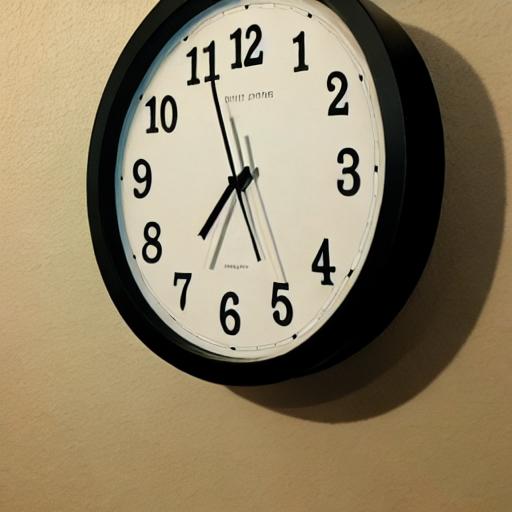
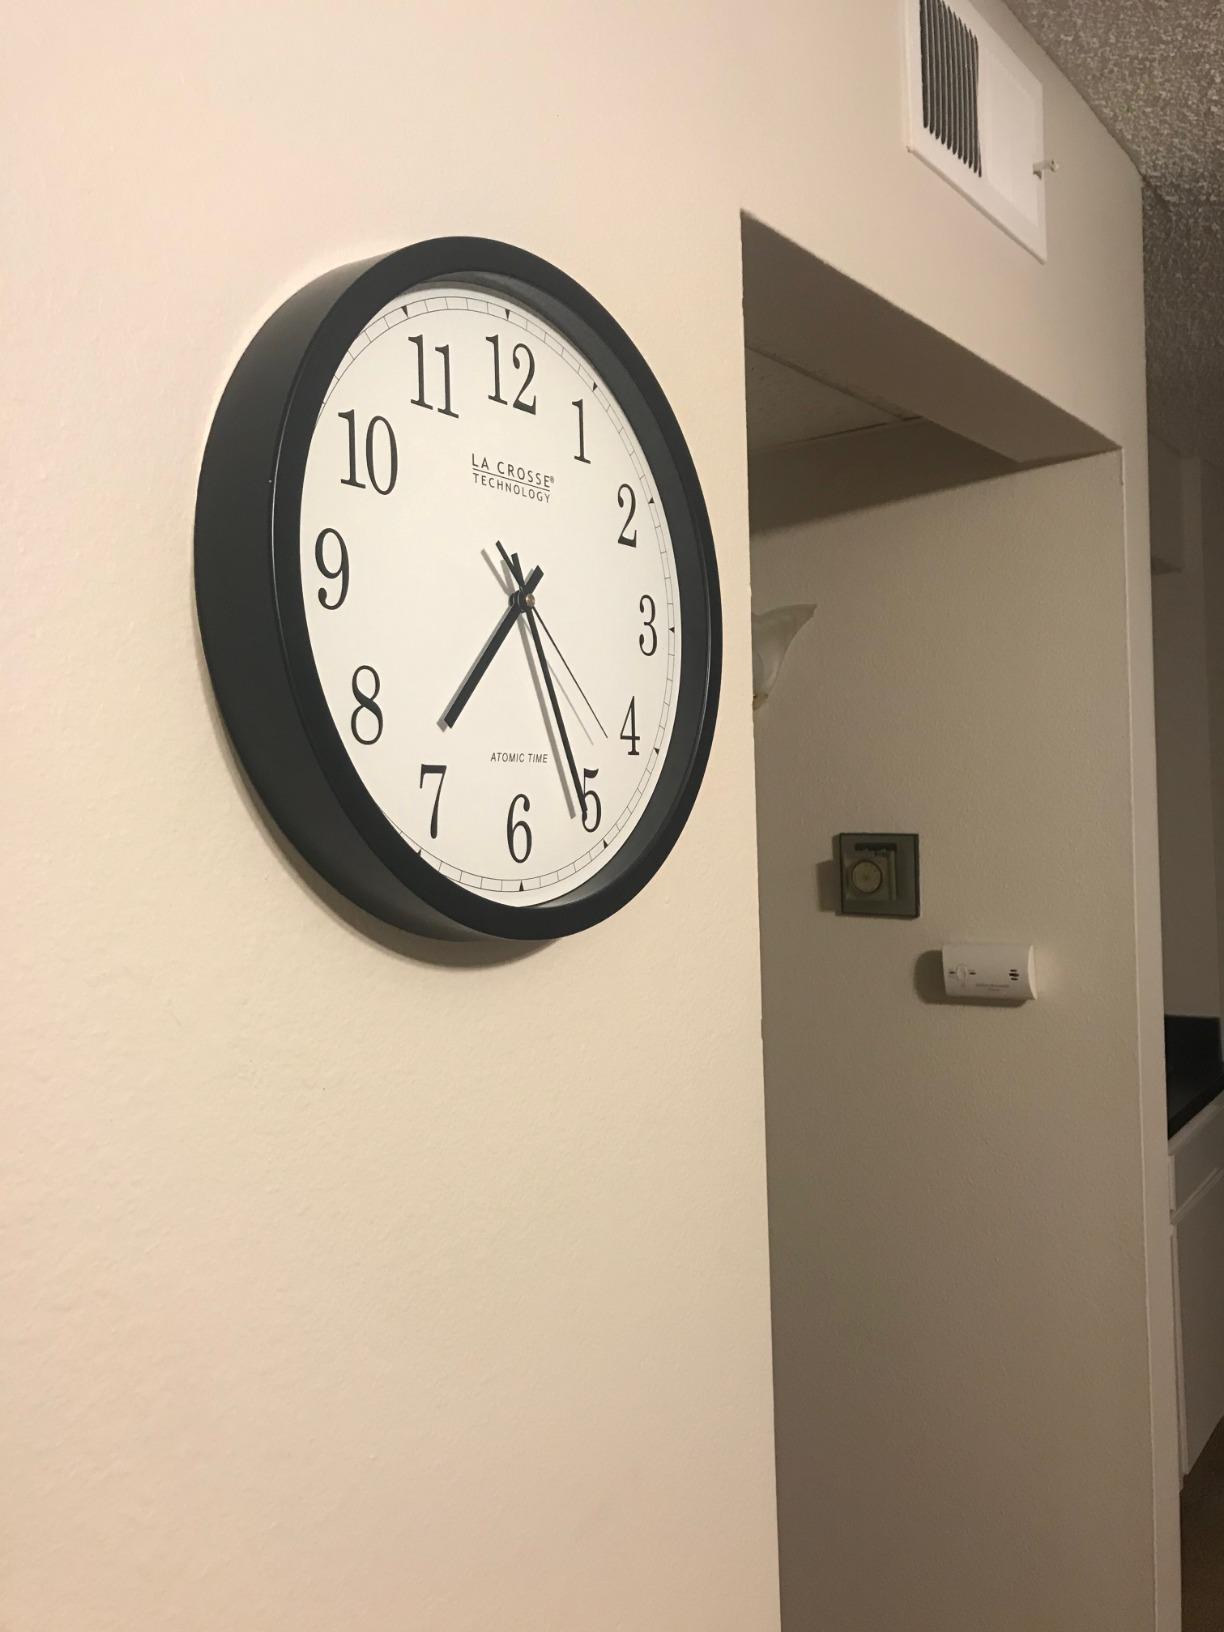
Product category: clock
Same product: no